Tahina spectabilis

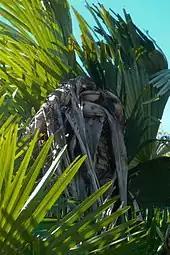
"Tahina spectabilis" foliage

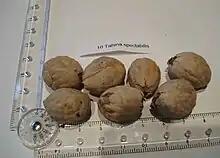
Seeds of "Tahina spectabilis", with a ruler for scale

The palm is one of the largest of the 170 palm species native to Madagascar, having a trunk up to tall and leaves which are over in diameter.